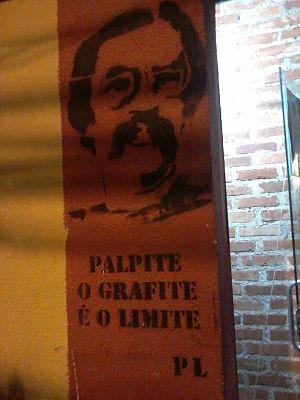
Paulo Leminski est un poète et écrivain brésilien. Avec une poésie remarquable car Leminski a inventé sa propre façon d'écrire, avec des jeux de mots, des jeux avec des dictons populaires et l'influence du haïku, en plus d'abuser de l'argot et des jurons, le tout d'une manière très stimulante.